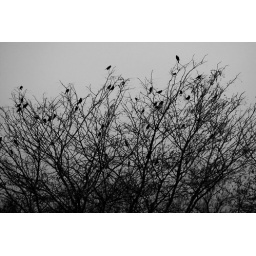
large flocks are gathering in the forest preserve near my house